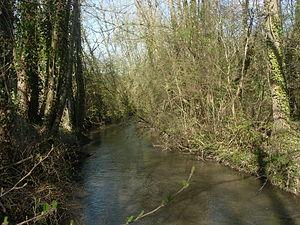
L'Ancre à Estissac
L’Ancre est une rivière française du département Aube, dans la région Grand Est, et un affluent gauche de la Vanne, c'est-à-dire un sous-affluent du fleuve la Seine par l'Yonne.
Le pays d'Othe est une région naturelle de France de collines boisées faisant partie du Bassin parisien. Il s'agit d'un bloc crayeux qui s'étire sur 60 km de long et 20 km de large.
Estissac est une commune française, située dans le département de l'Aube en région Grand Est.